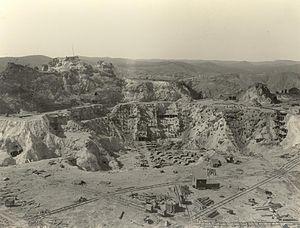
Voici des listes de mines situées en Australie, triées par type de production.